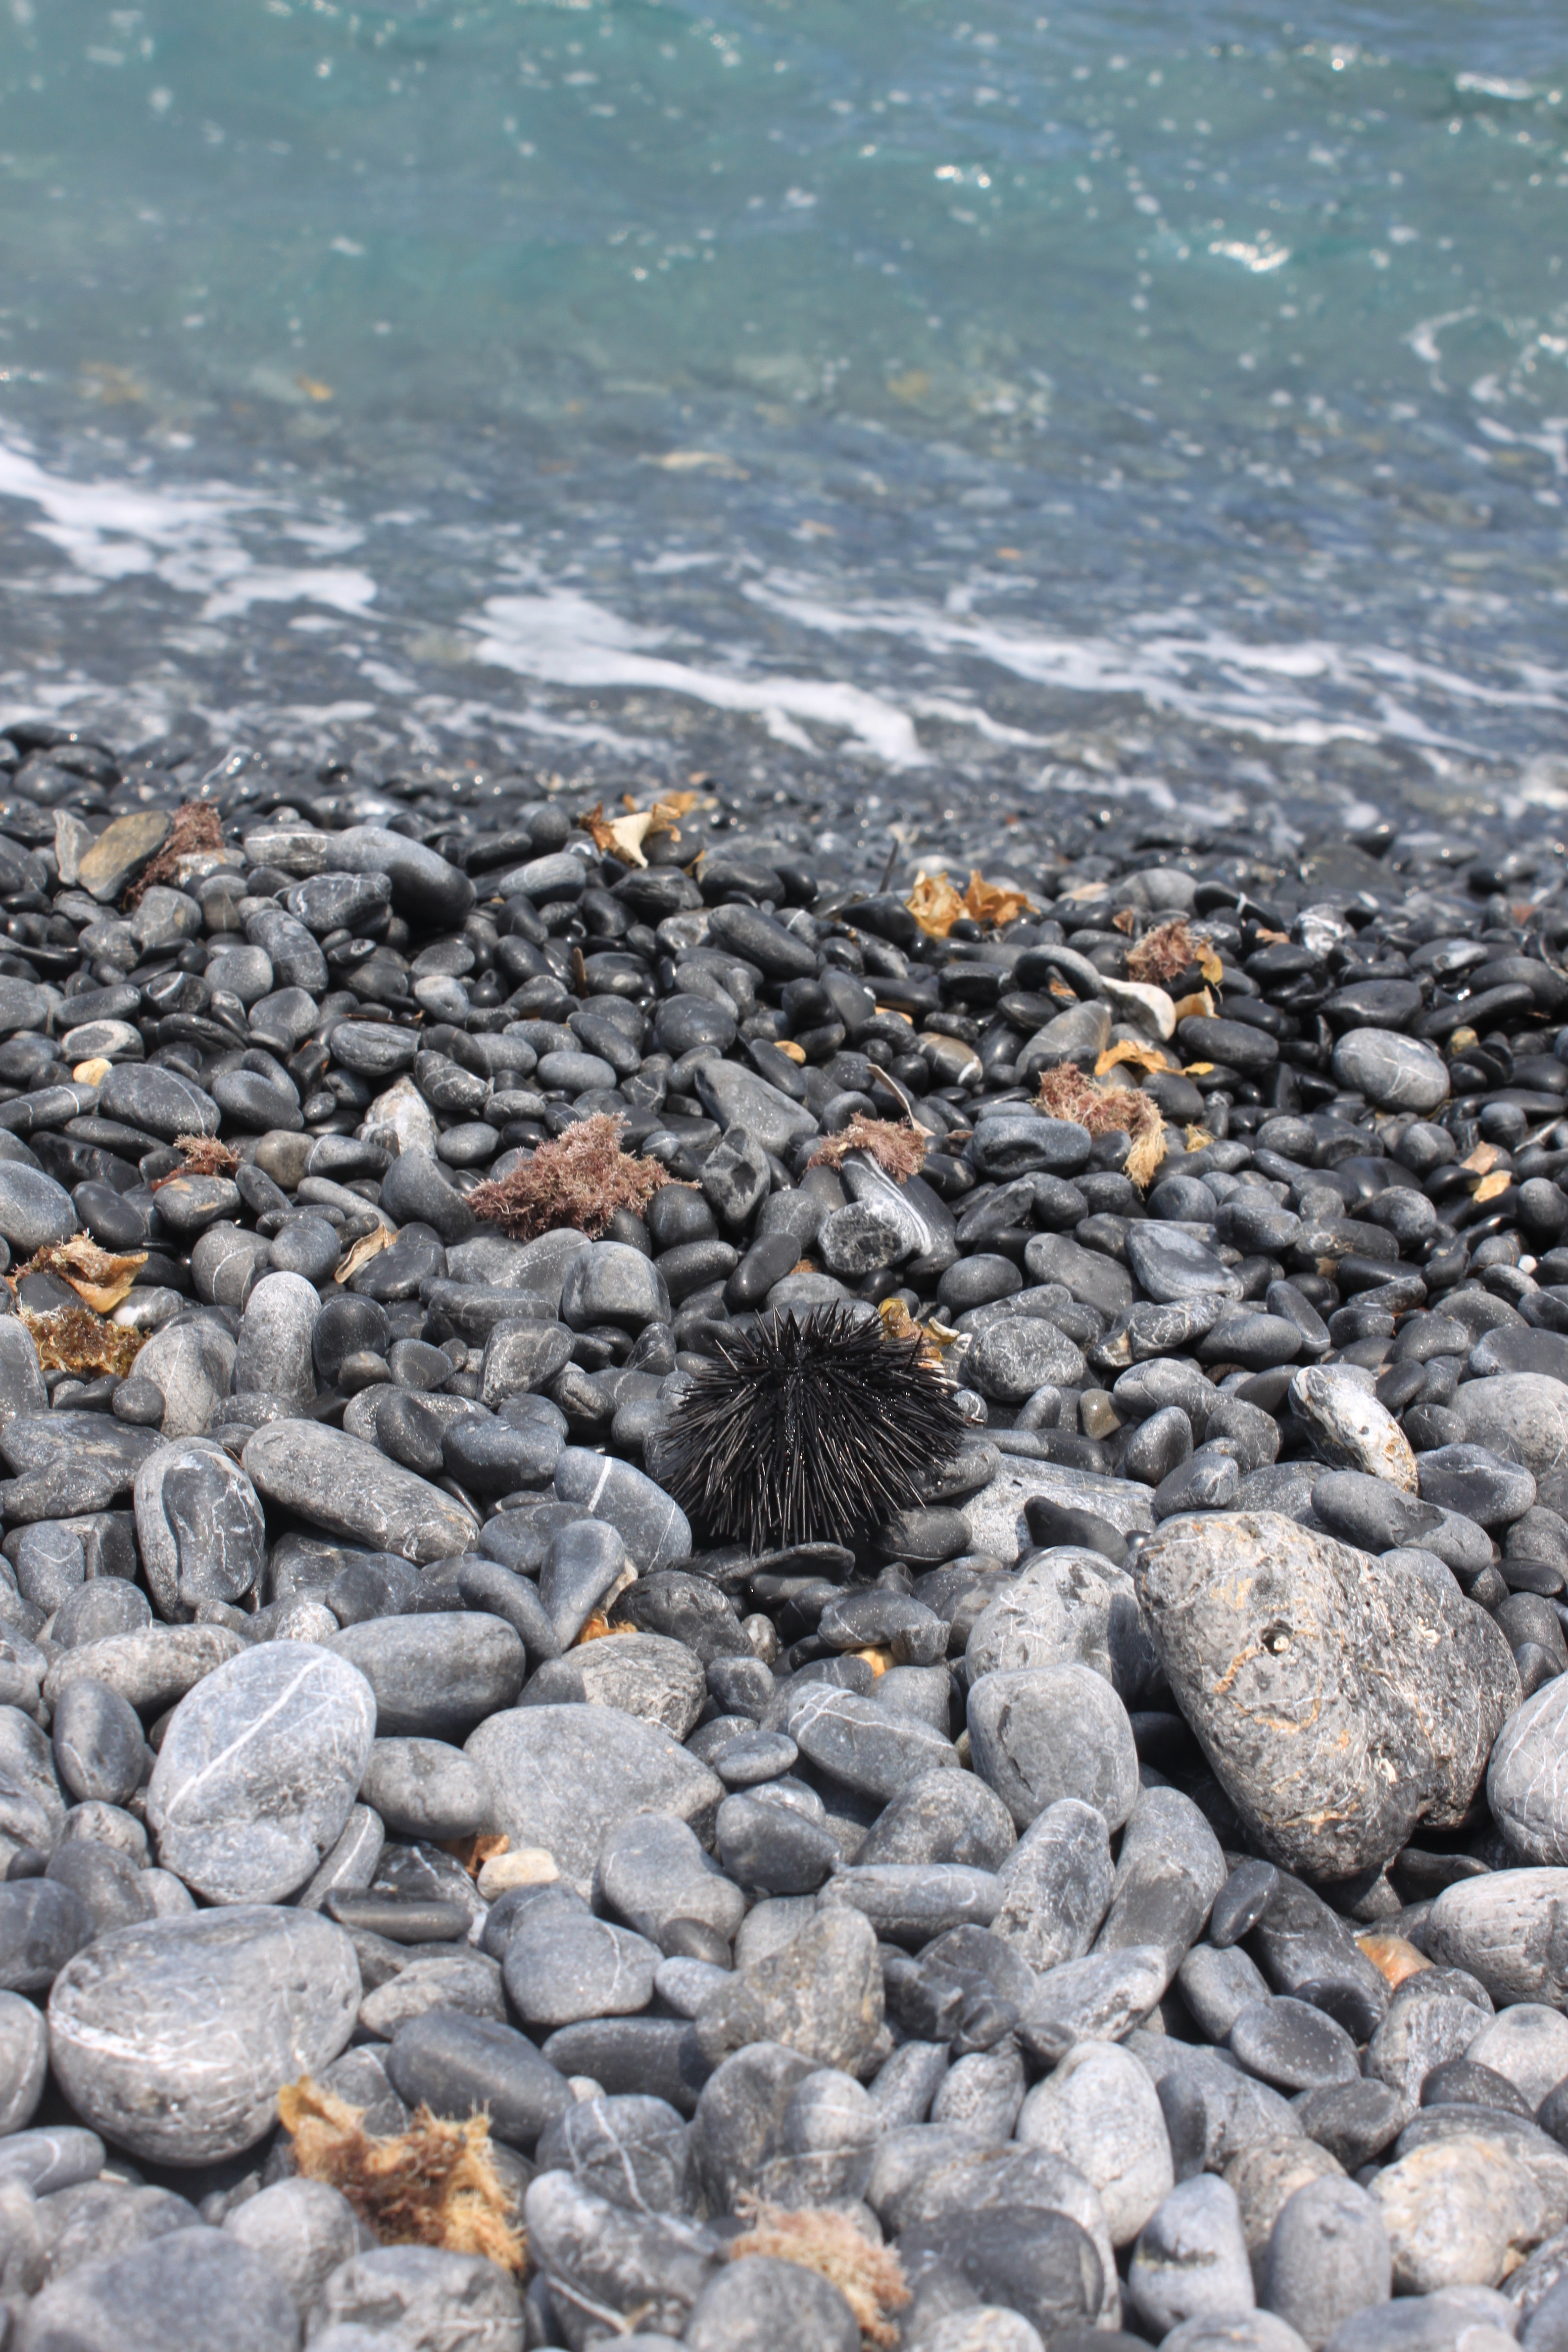
beach, sea, coast, water, sand, rock, shore, summer, pebble, material, geology, greece, sea urchin, tide pool